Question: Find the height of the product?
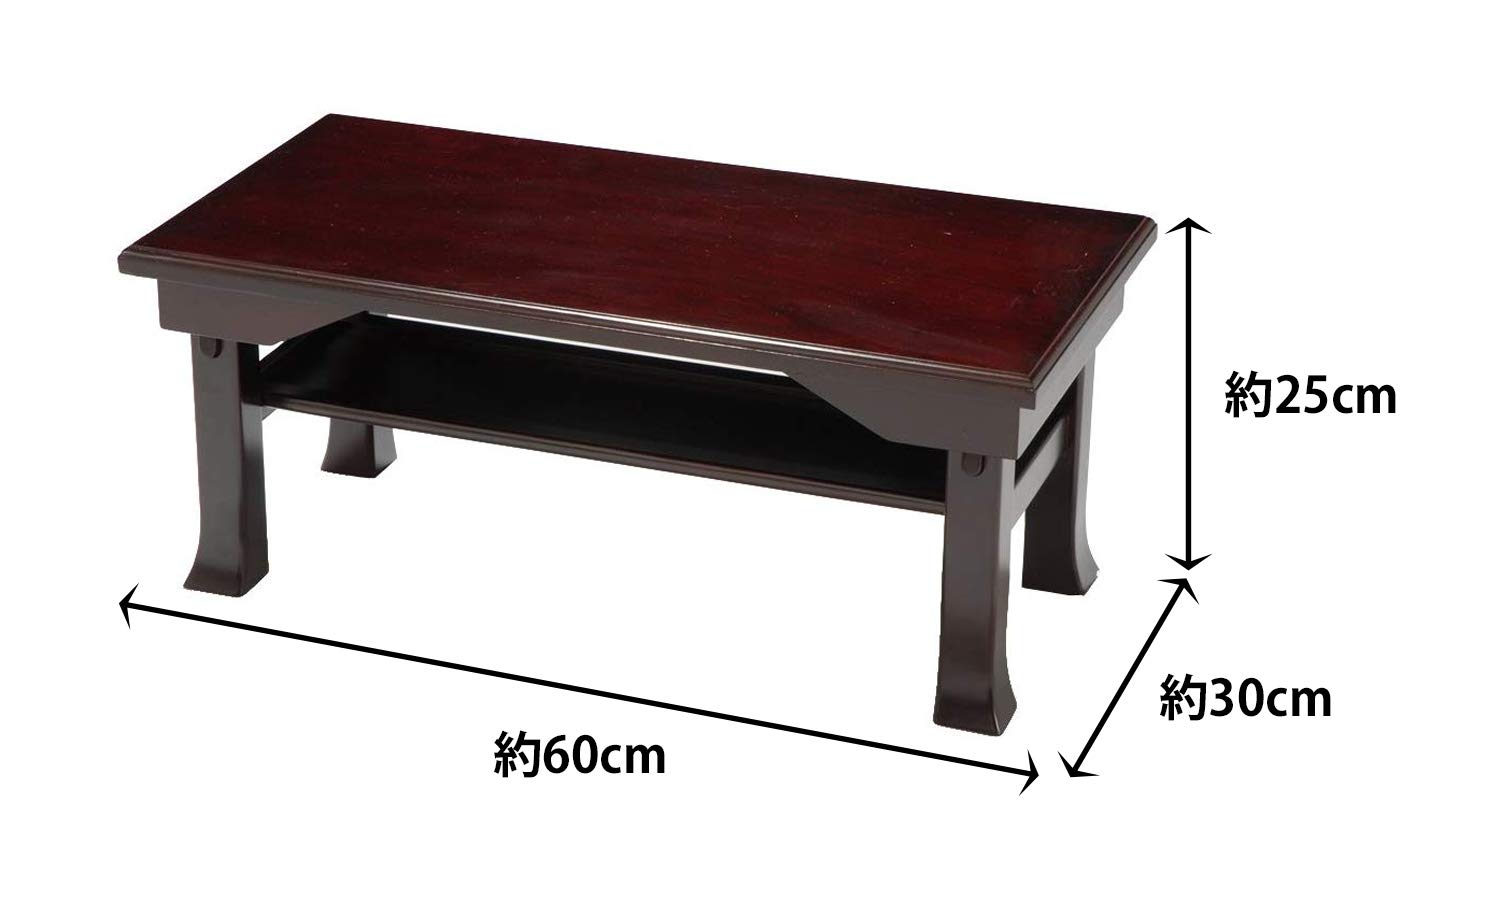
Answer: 25.0 centimetre